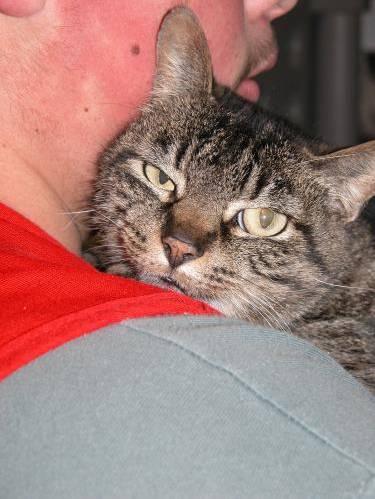
cat